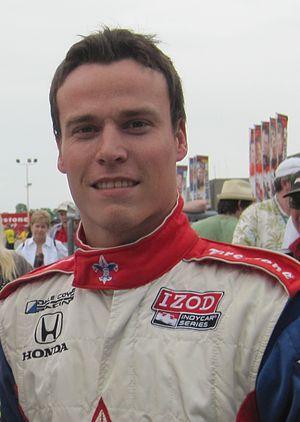
Alex Lloyd est un pilote automobile anglais né le 28 décembre 1984 à Manchester.